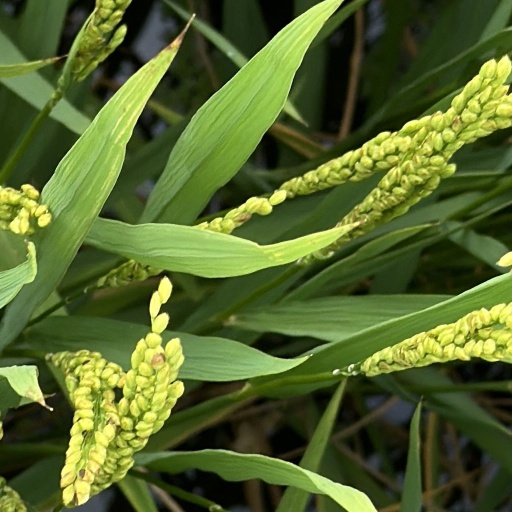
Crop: rice